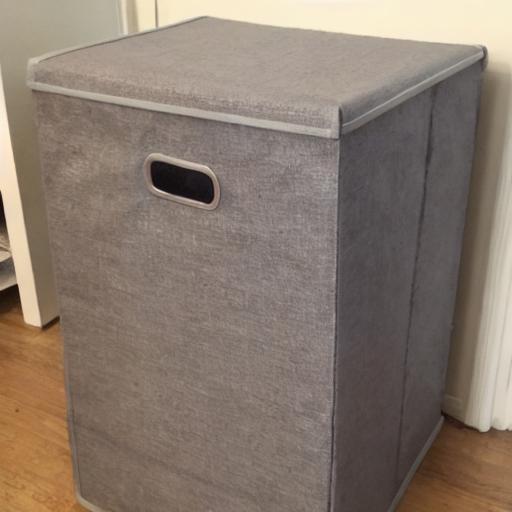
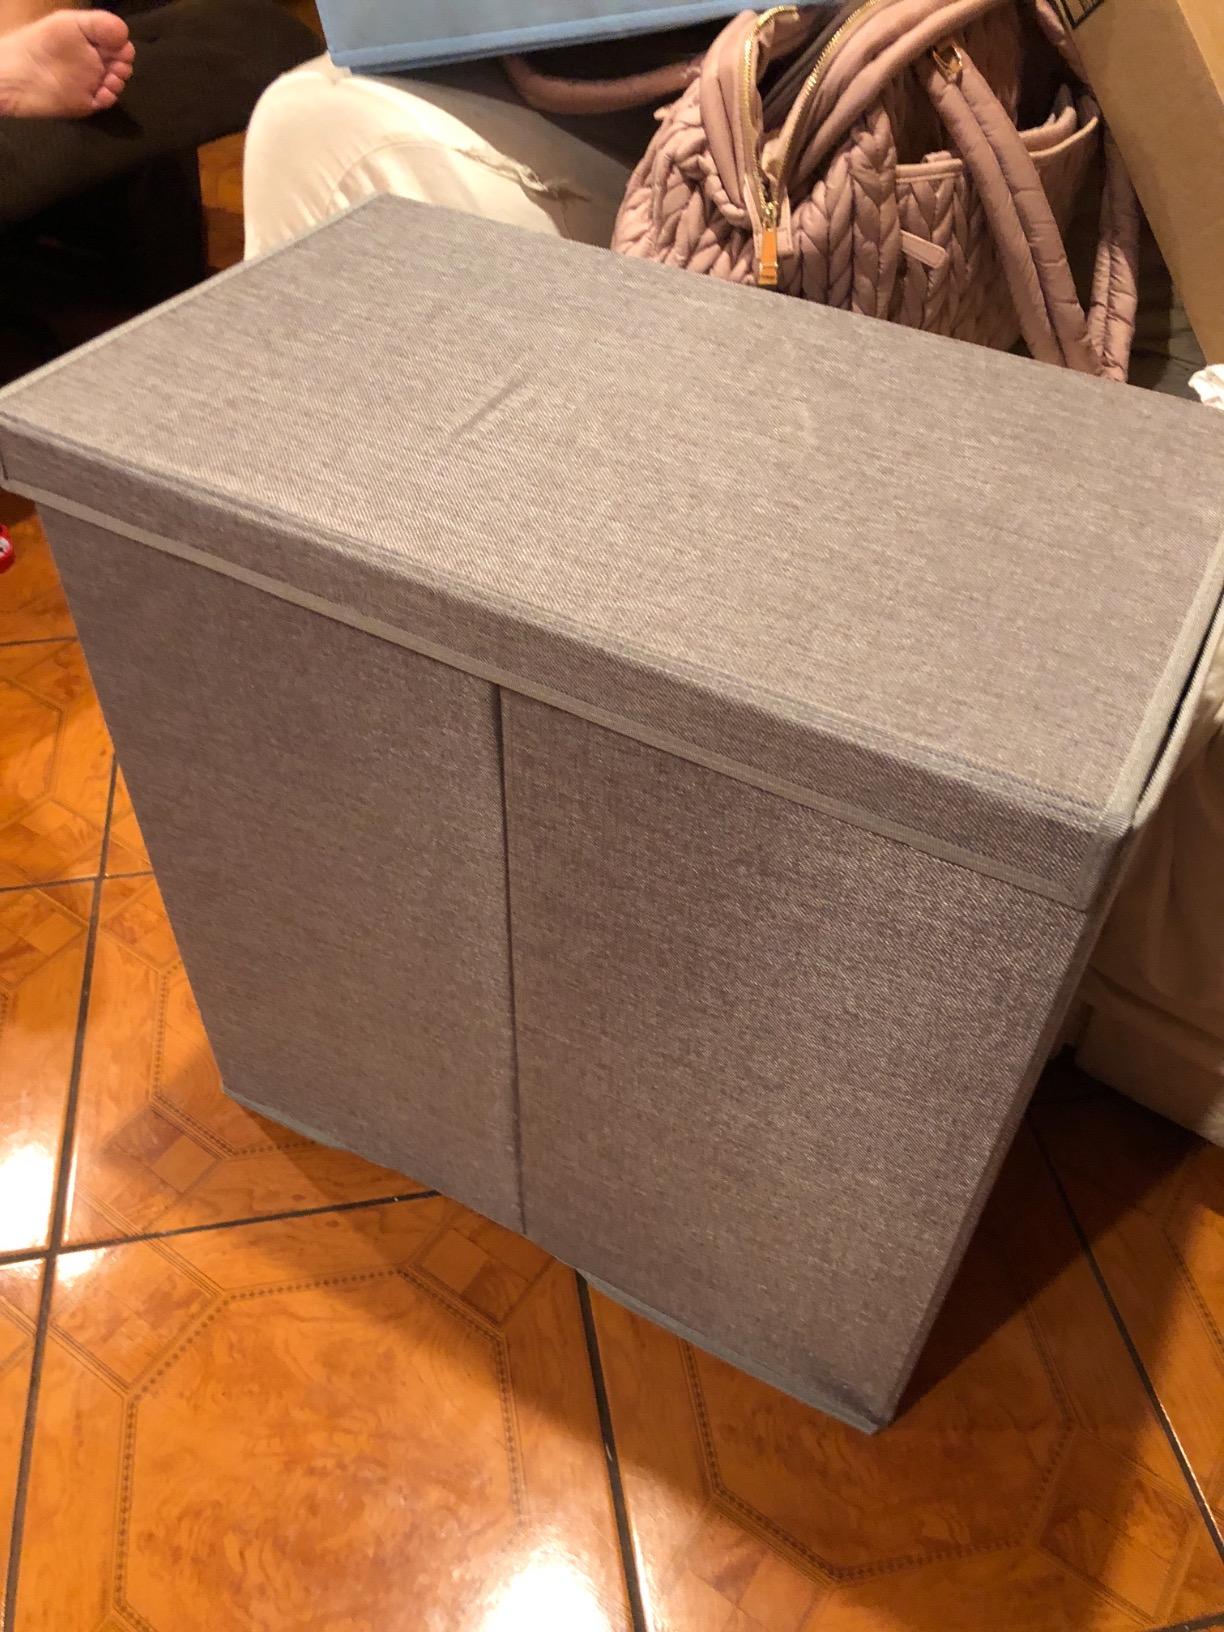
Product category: items_hamper
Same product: no